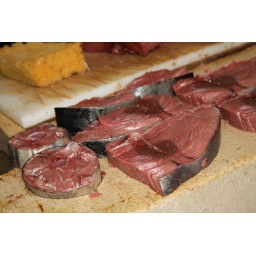
At the fish market in Split